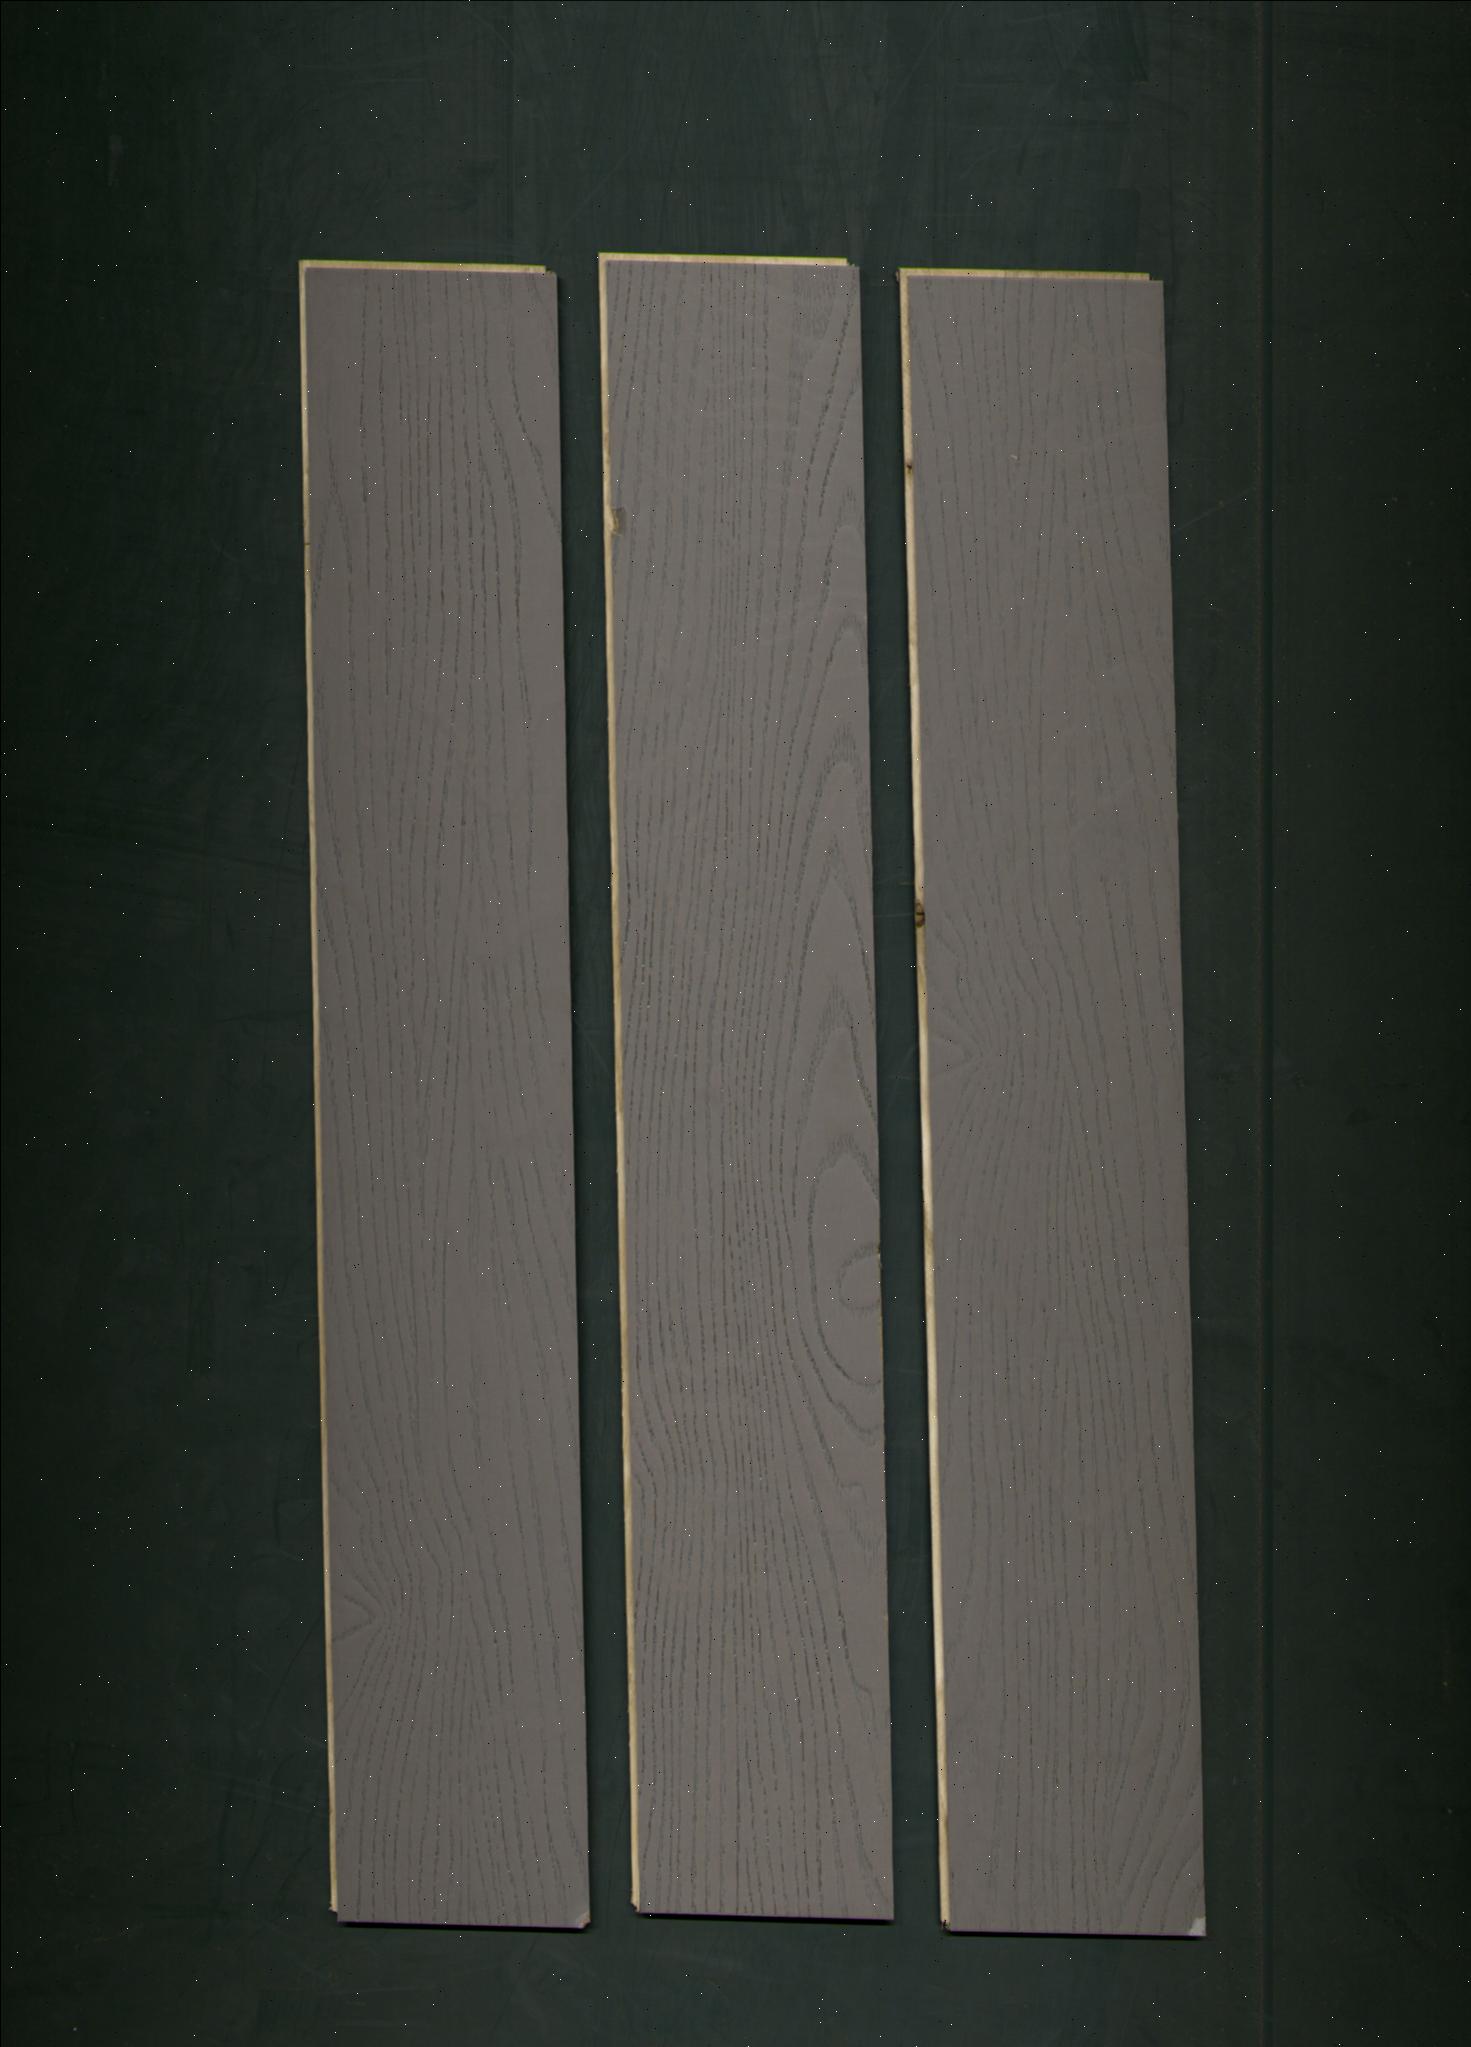
Label: mixers